Saga

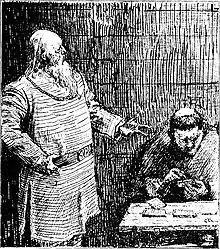
Snorri Sturluson, portrait by Christian Krohg: Illustration for "Heimskringla" 1899-Edition

Kings' sagas ("konungasögur") are of the lives of Scandinavian kings. They were composed in the twelfth to fourteenth centuries. A pre-eminent example is "Heimskringla", probably compiled and composed by Snorri Sturluson. These sagas frequently quote verse, invariably occasional and praise poetry in the form of skaldic verse.